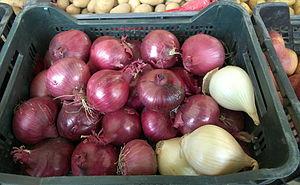
Oignons rouges au marché